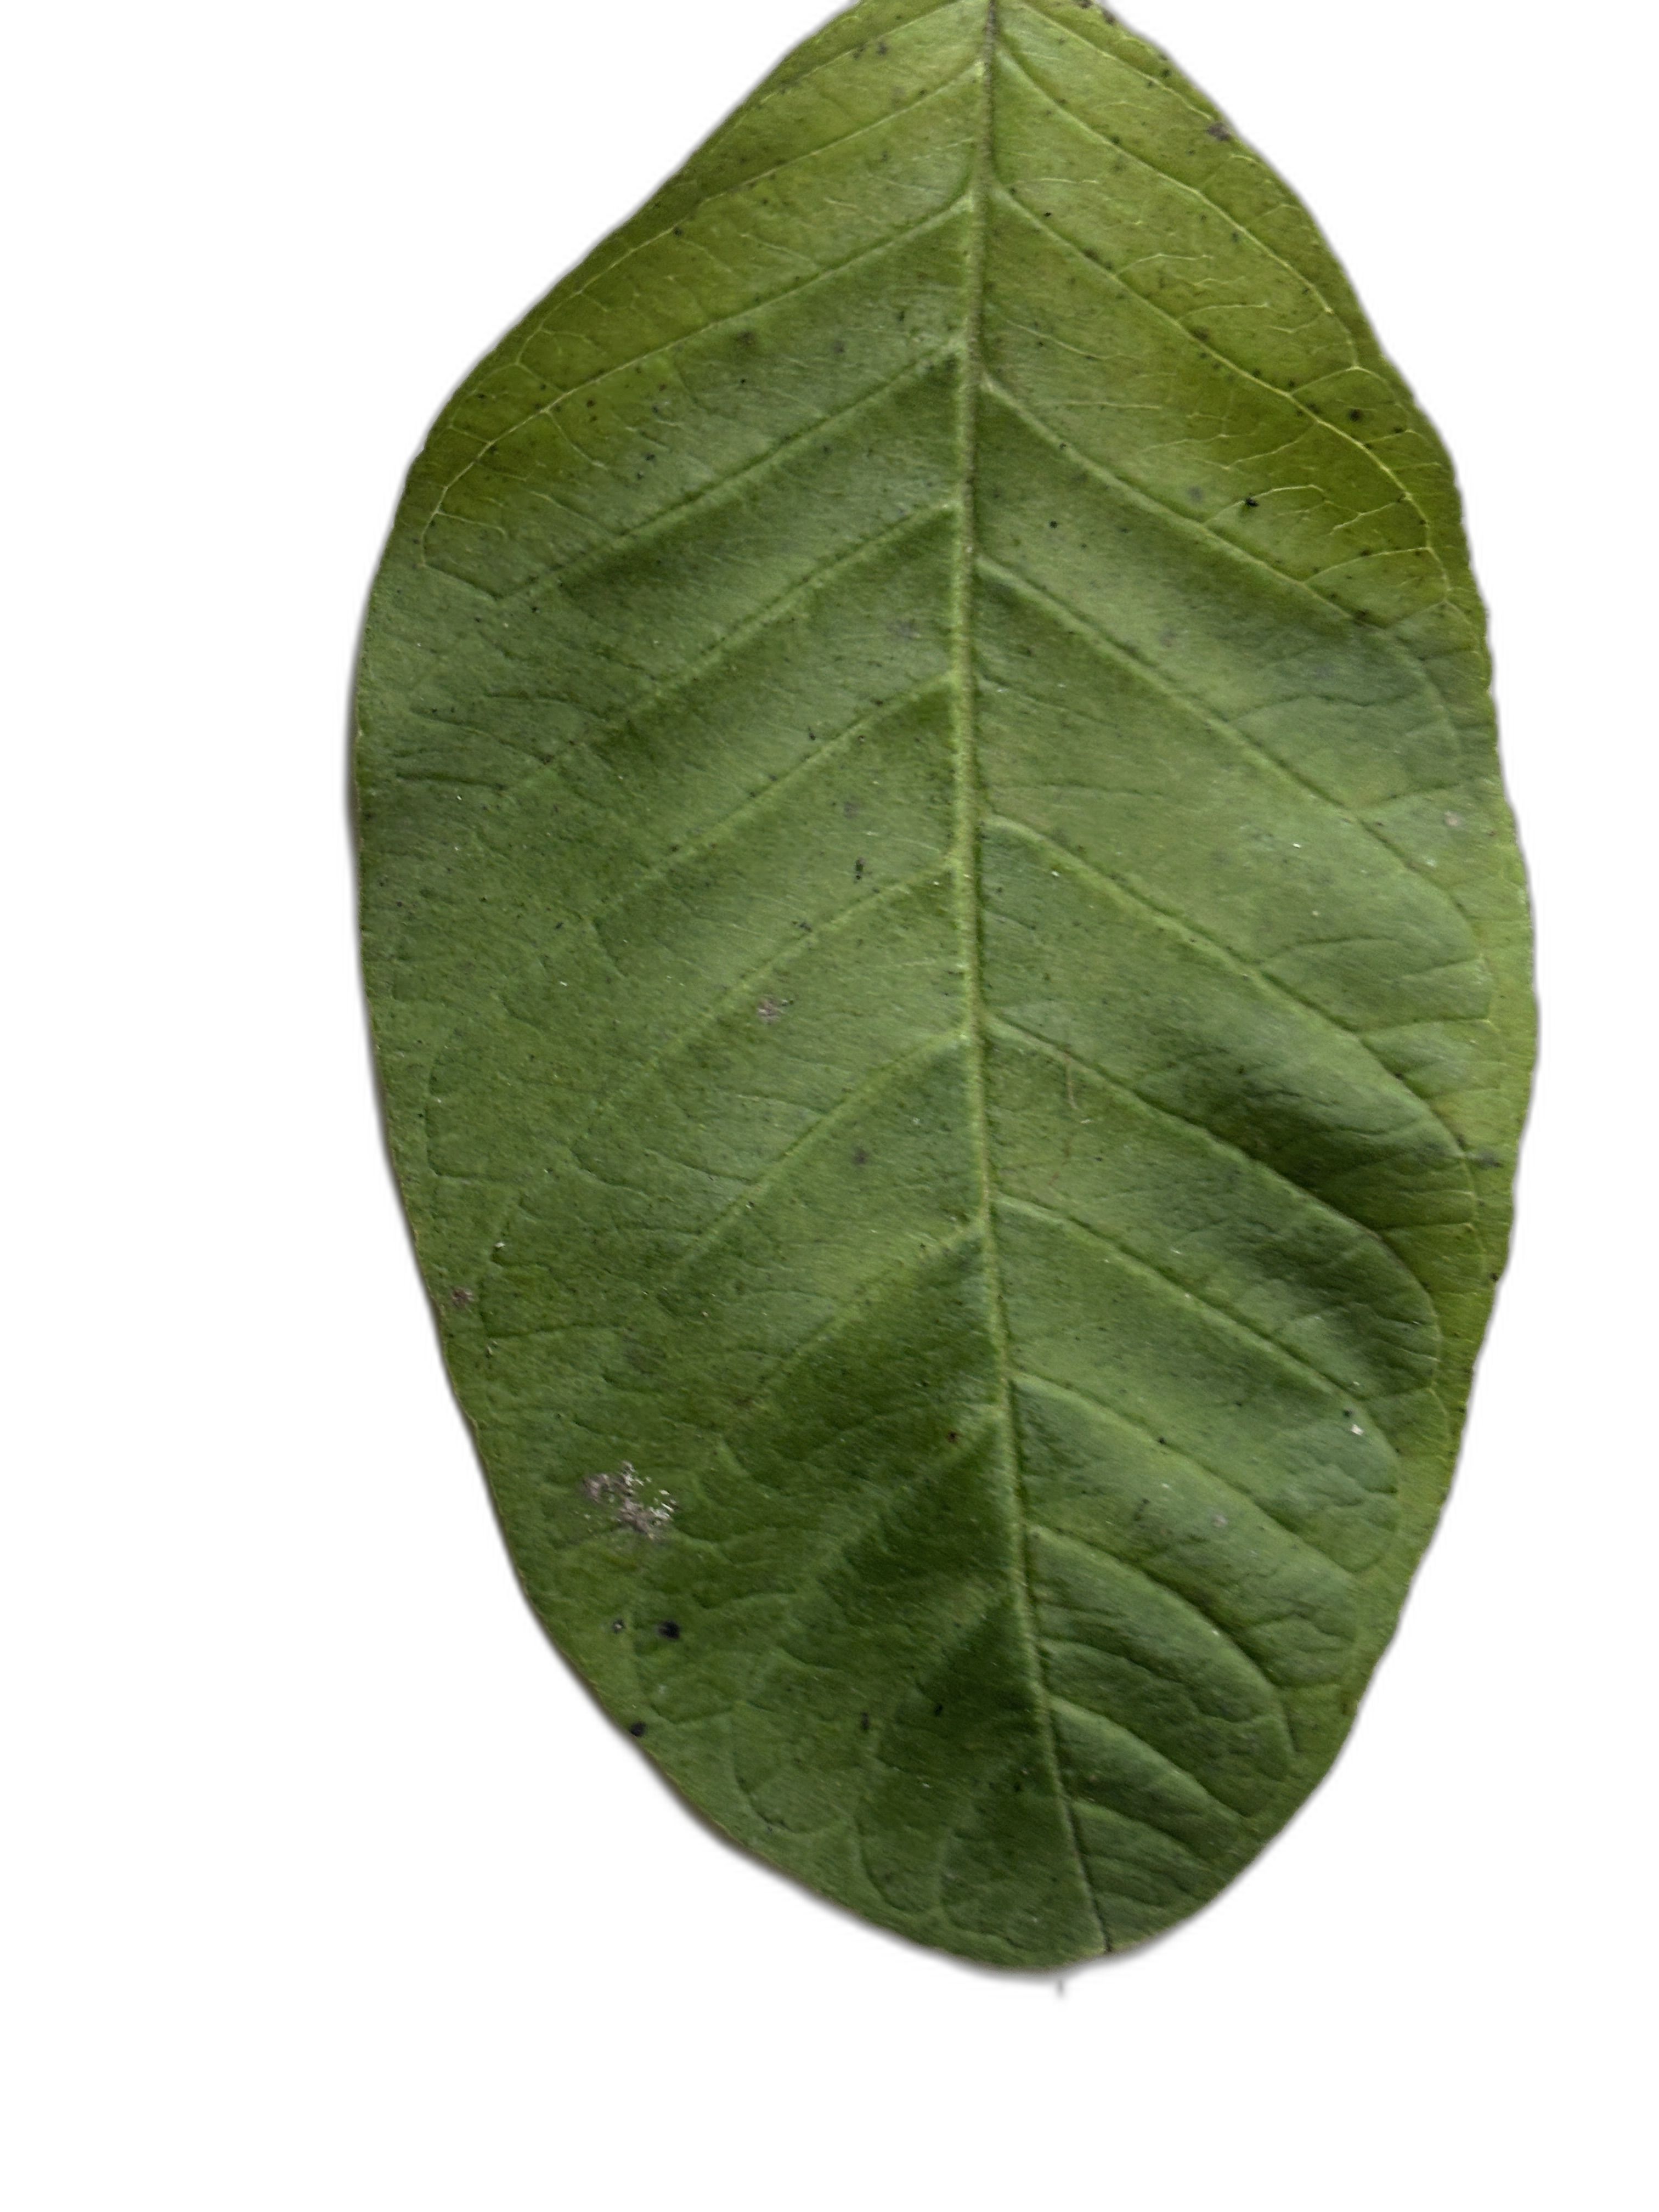
Plant part: leaf
Disease: Healthy